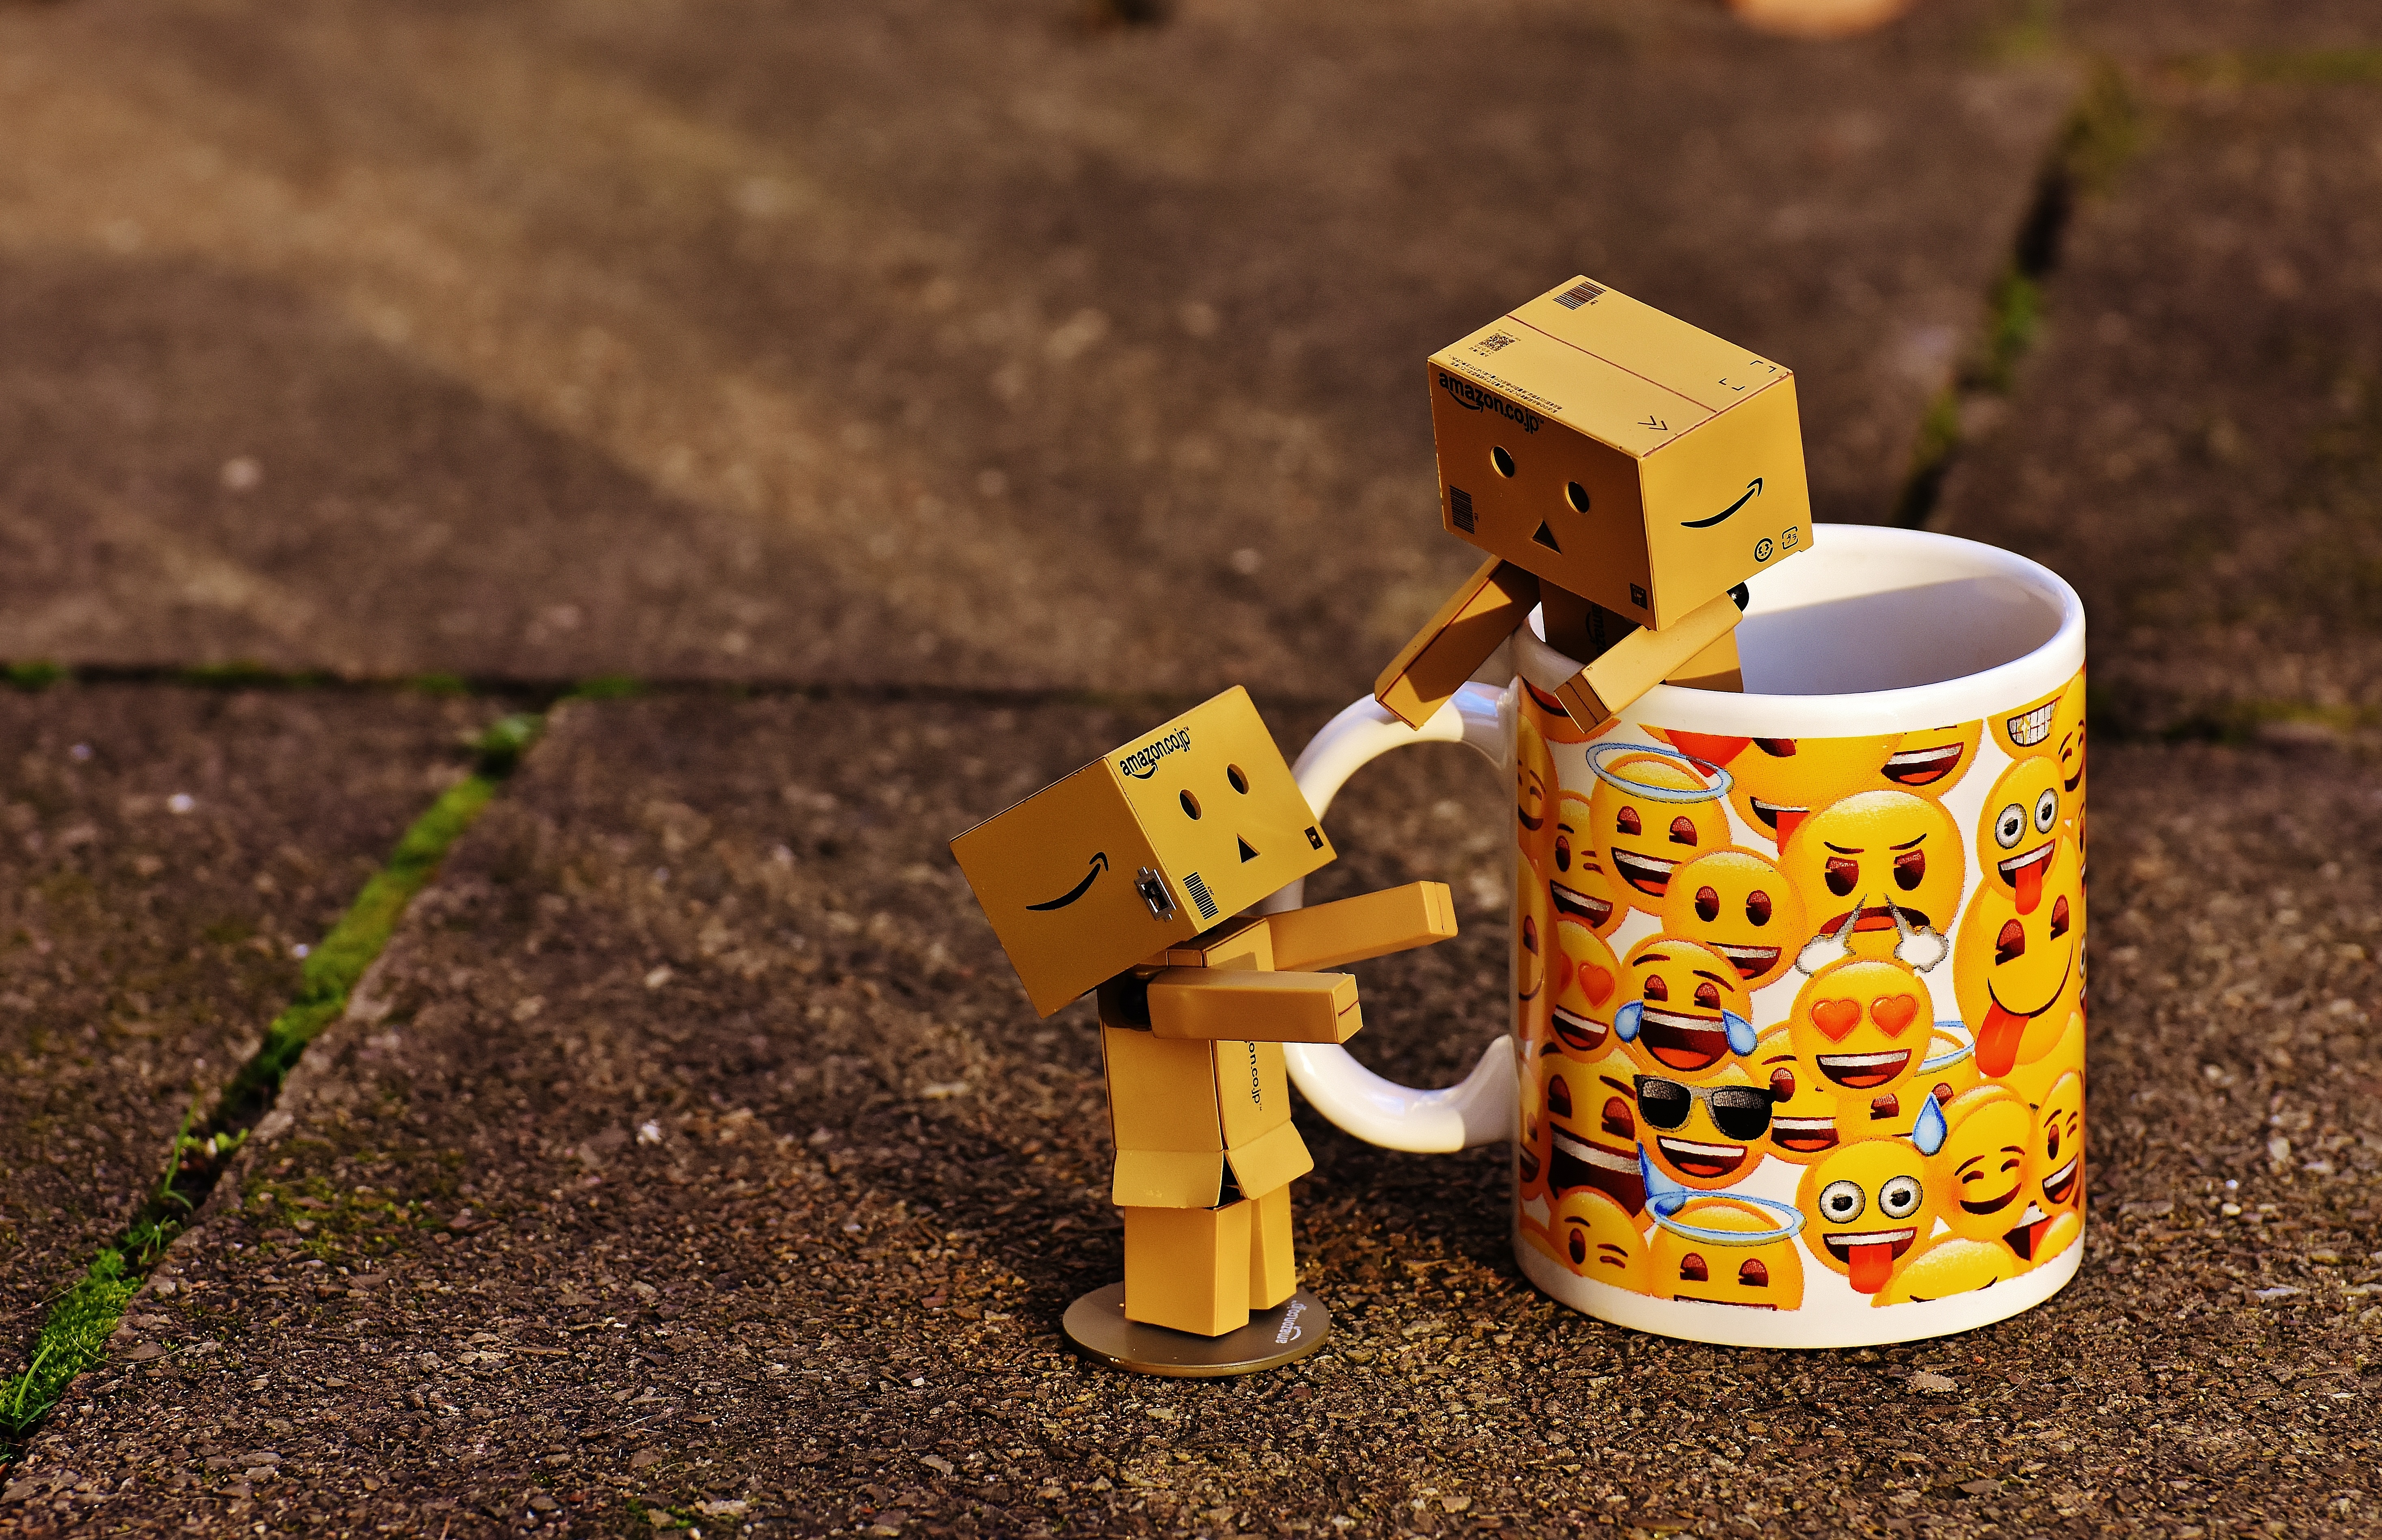
play, cute, cup, friendship, yellow, together, toy, coffee cup, gifts, funny, figures, packages, made, danbo, for two, send